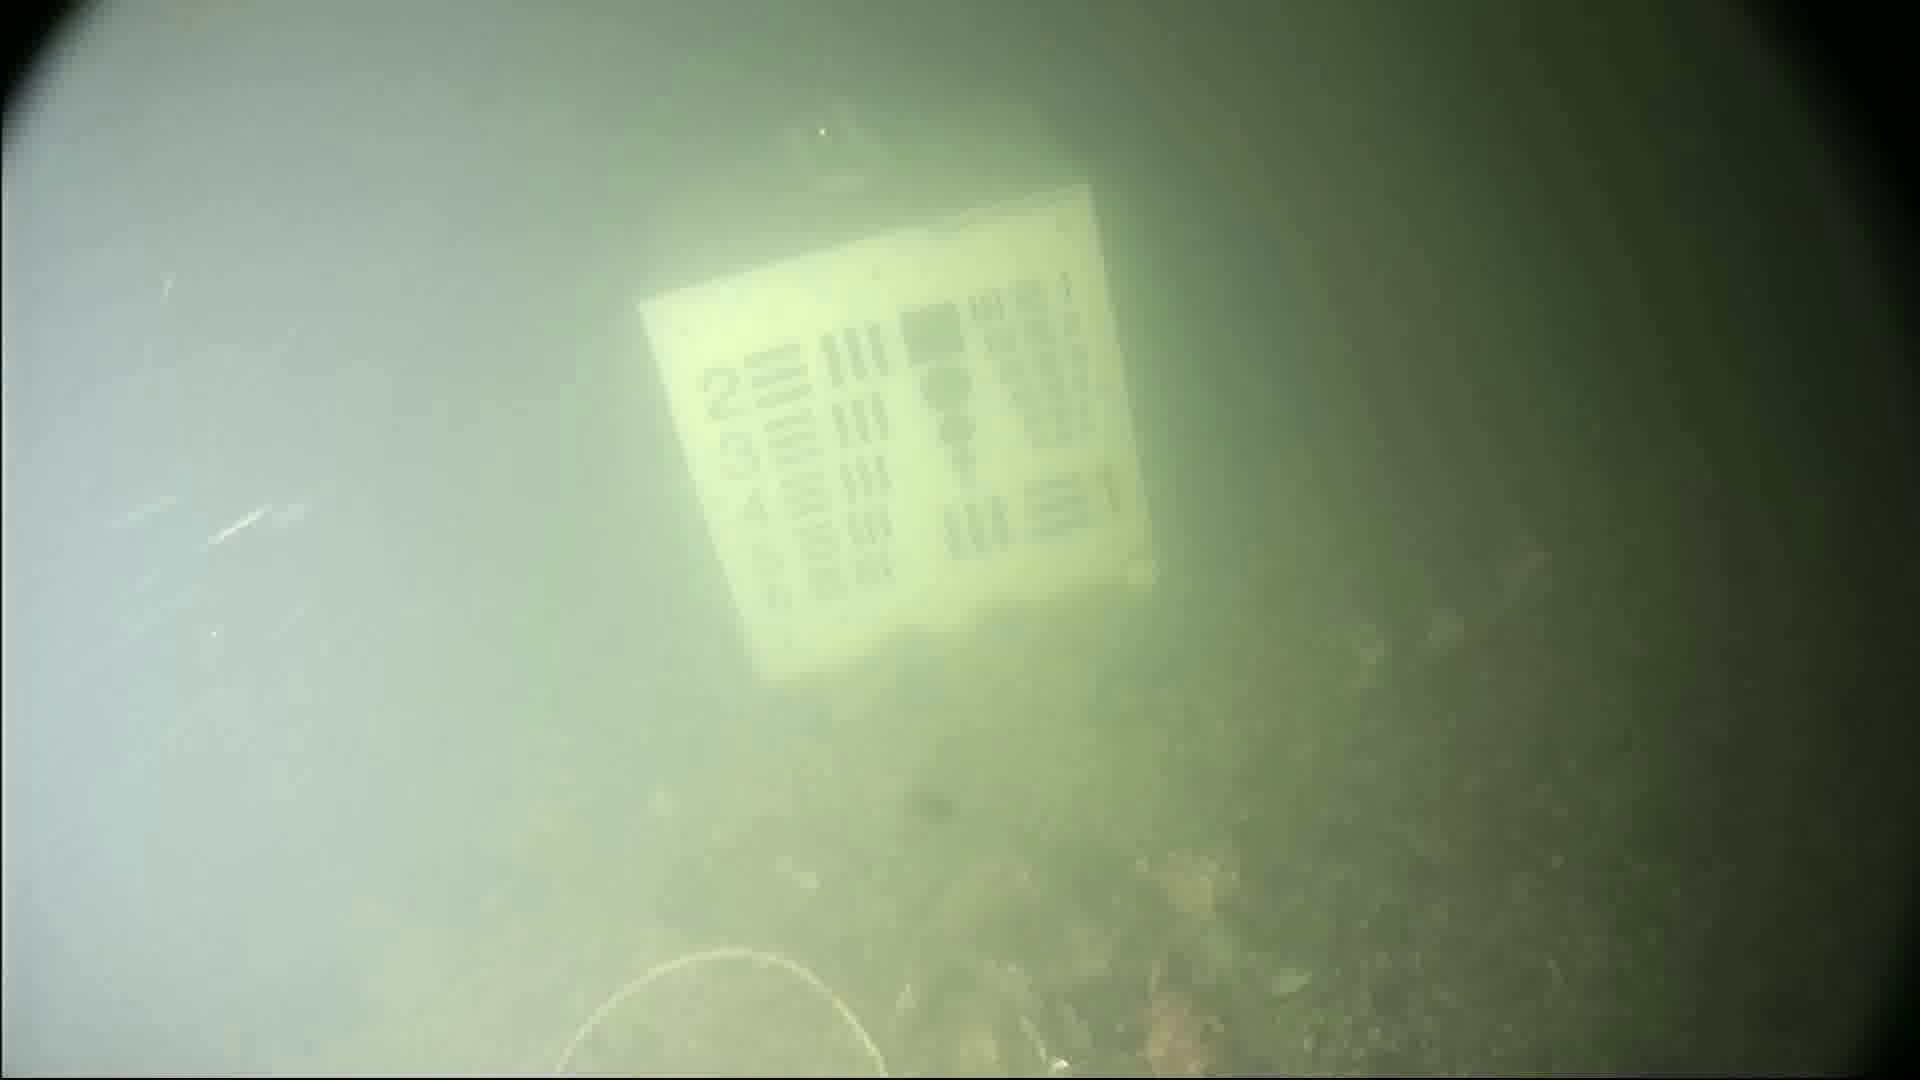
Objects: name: crab